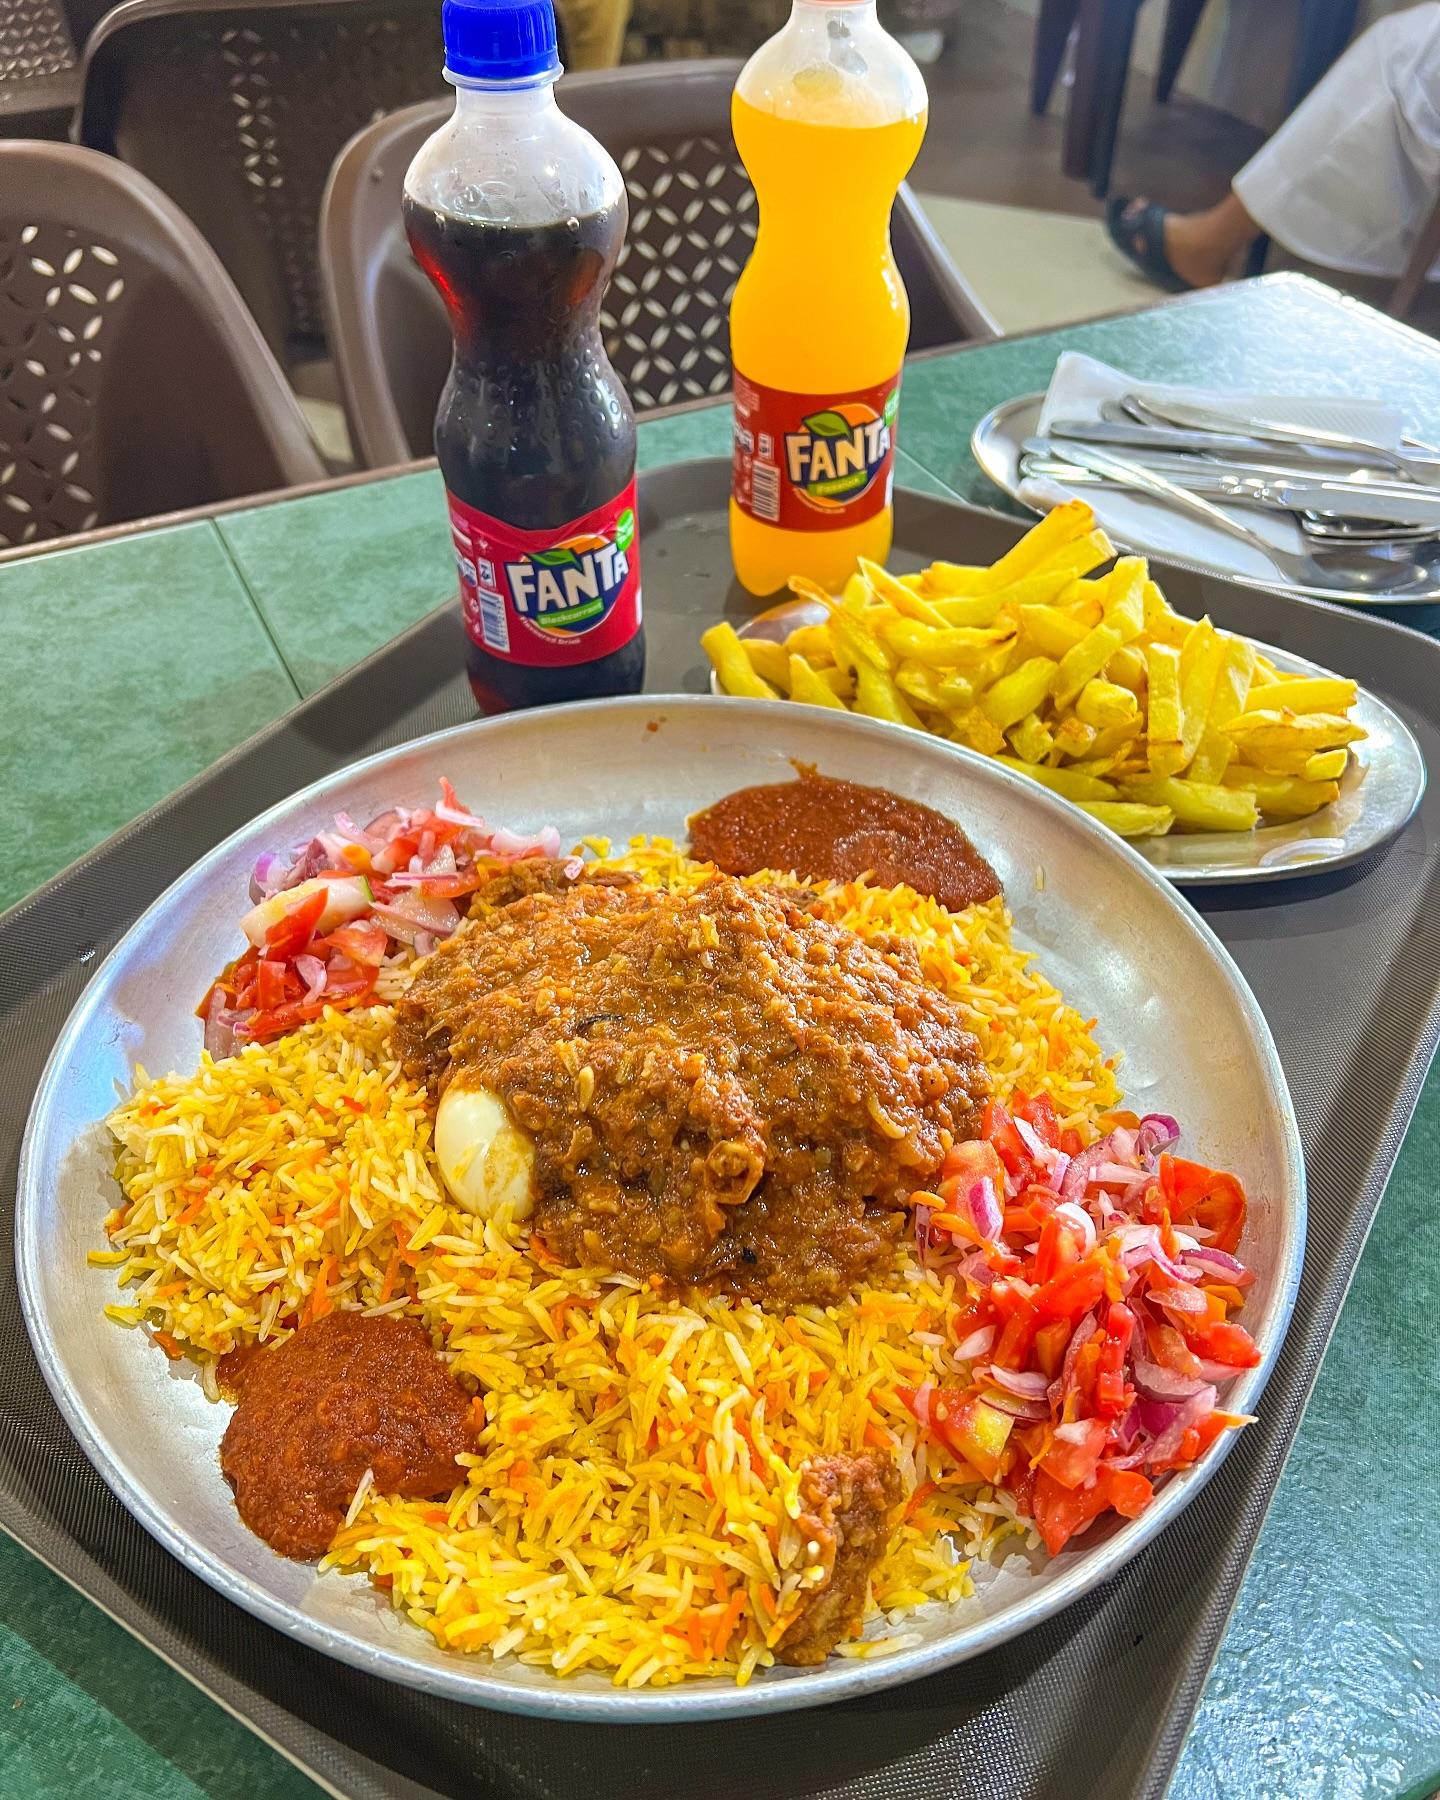
Meza ya rangi ya kijani kibichi, kando yake viti viwili, mezani mna sinia ya rangi ya fedha, kumewekwa biriani ya rangi ya njano na rojo na kachumbari kando yake ni viazi vya kukatwa katwa na soda ya rangi ya nyeusi na rangi ya chungwa.